Cornplanter Run (Oil Creek tributary)

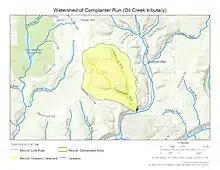
Watershed of Cornplanter Run (Oil Creek tributary)

Cornplanter Run drains 3.3 square miles (8.45 square km) and has an average annual flow of 5.99 cfs (cubic feet/second).